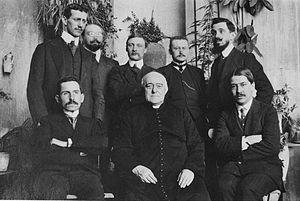
Légende
René Massigli, né à Montpellier le 22 mars 1888 et mort à Paris le 3 février 1988, est un haut diplomate français. Il fut notamment commissaire aux Affaires étrangères au sein du Comité national français de la France libre durant la Seconde Guerre mondiale puis finalement ambassadeur de France.
Henri Waquet est un archiviste et historien français.
La bibliothèque municipale de Versailles, qui dispose de 700 000 volumes dont un fonds patrimonial de près de 100 000 volumes imprimés hérités des collections du château de Versailles, est une bibliothèque classée selon l'article R. 1422-2 du Code général des collectivités territoriales.
Robert Fawtier est un bibliothécaire et un historien médiéviste français.